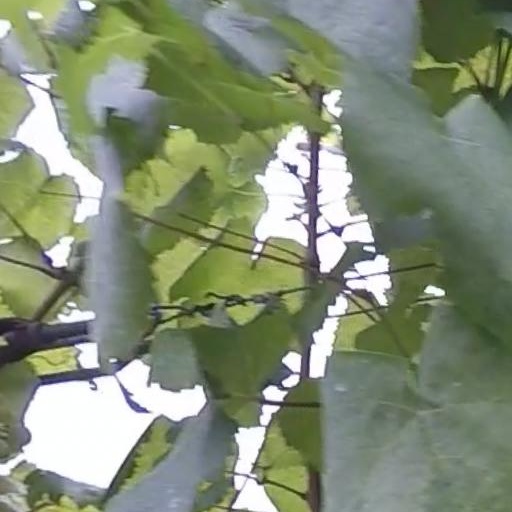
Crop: grape